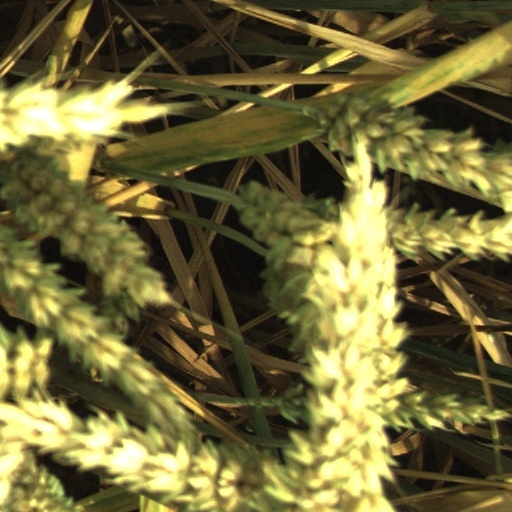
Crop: wheat